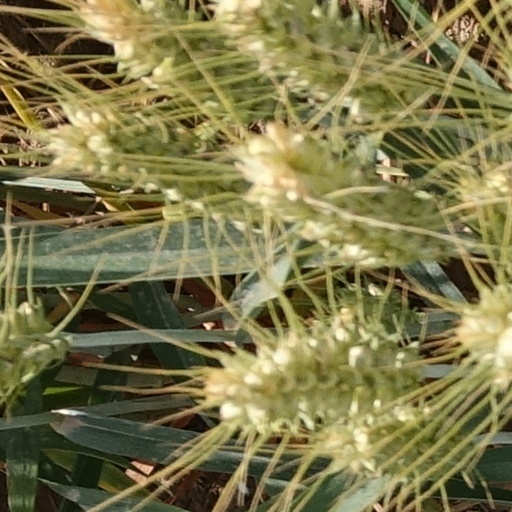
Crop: wheat